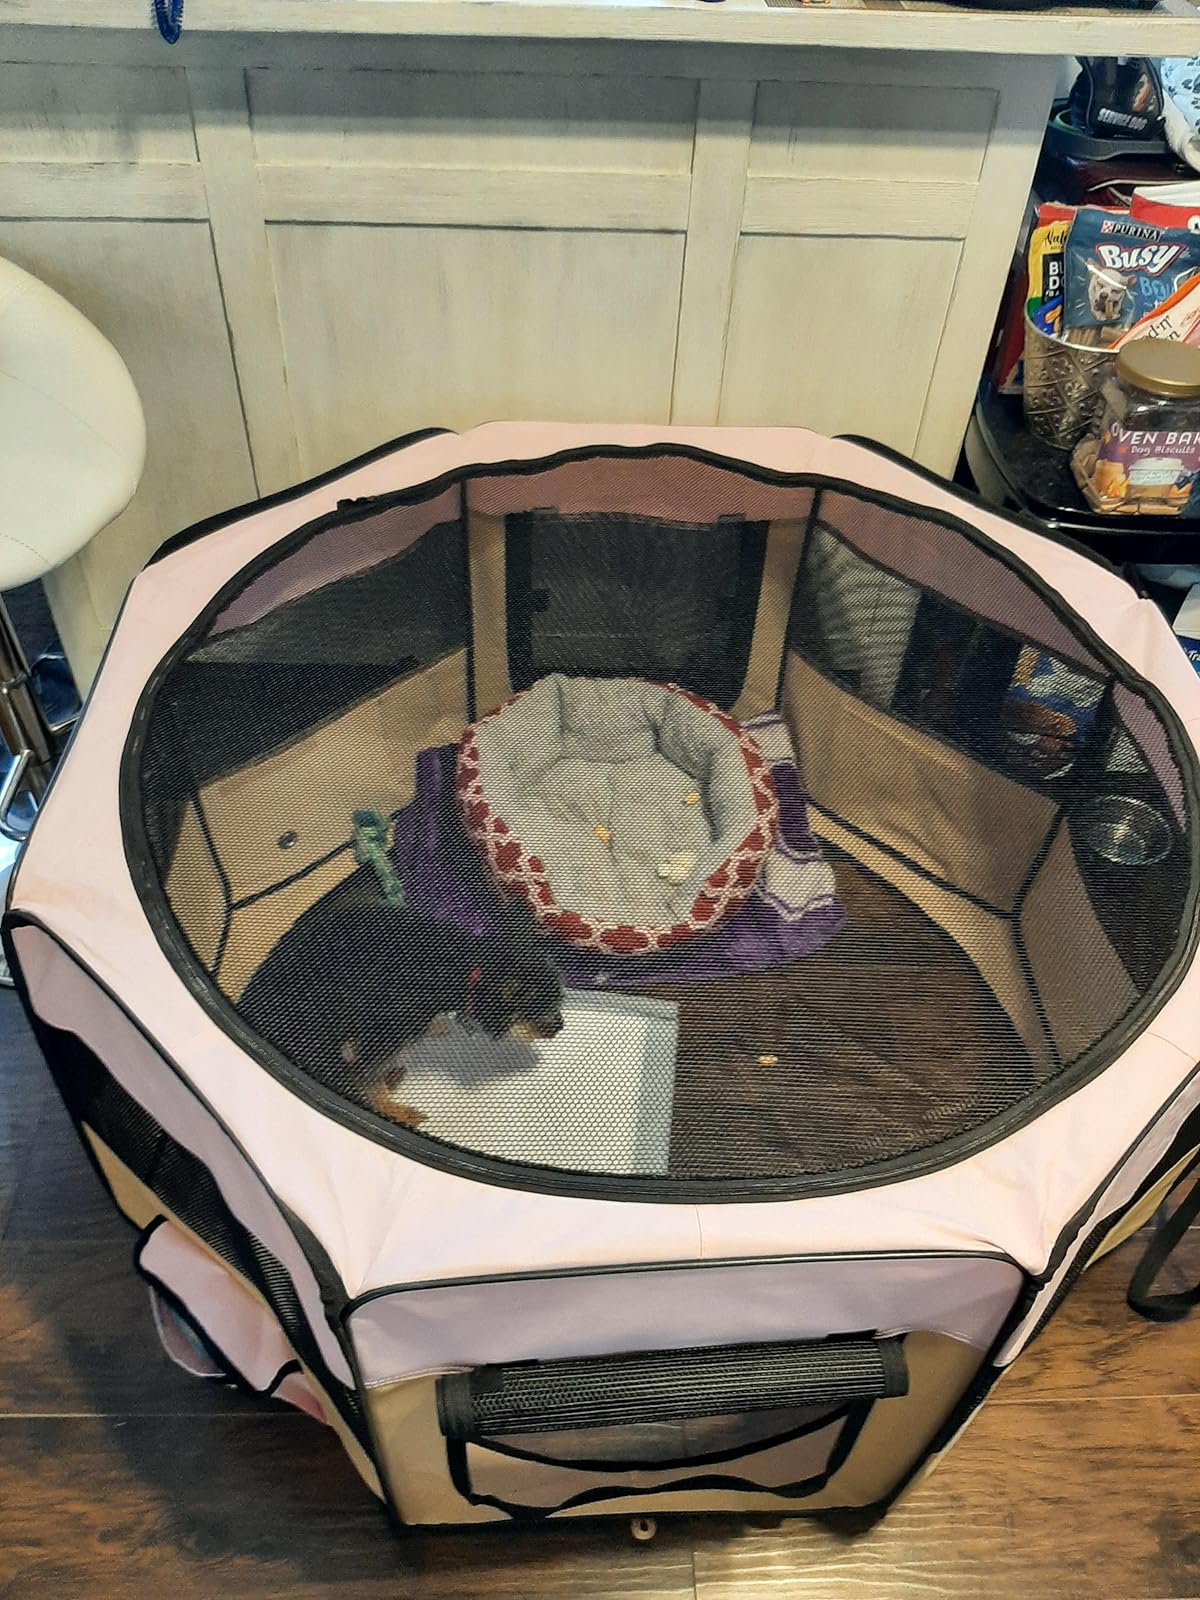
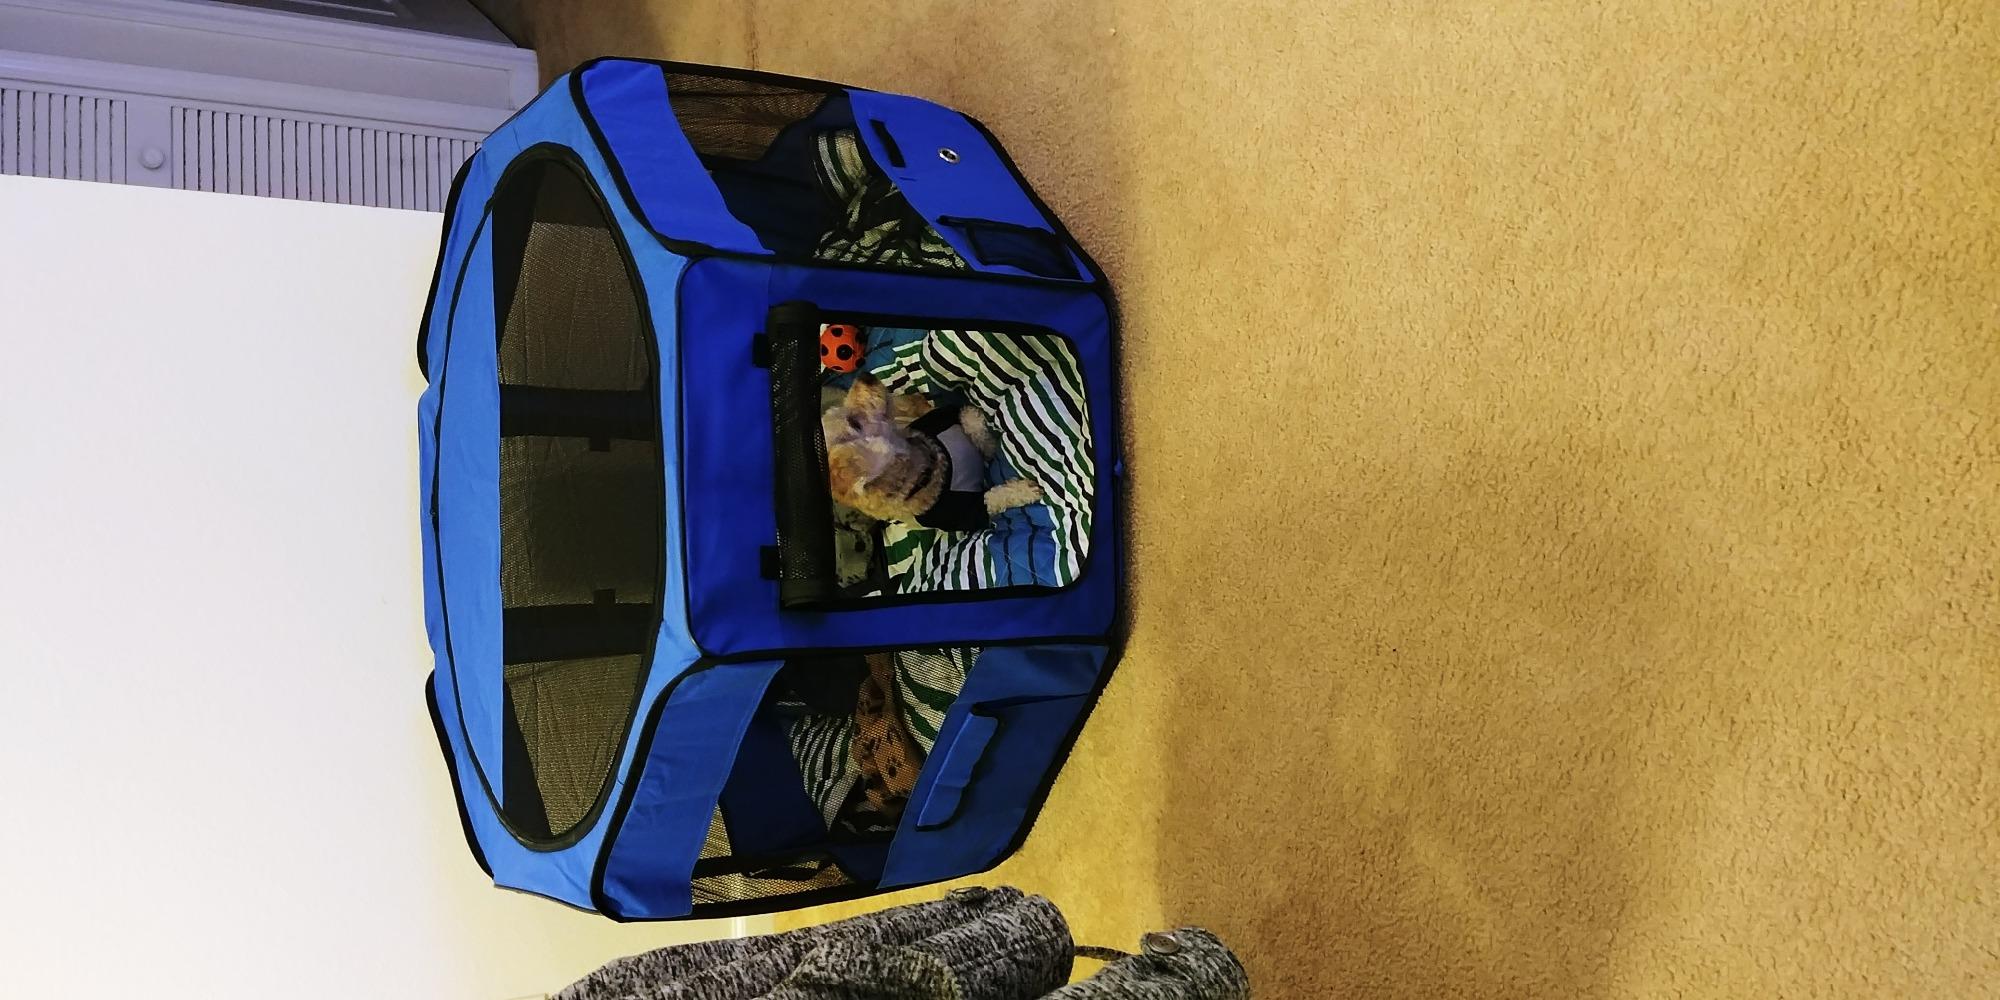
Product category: items_kennel
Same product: no